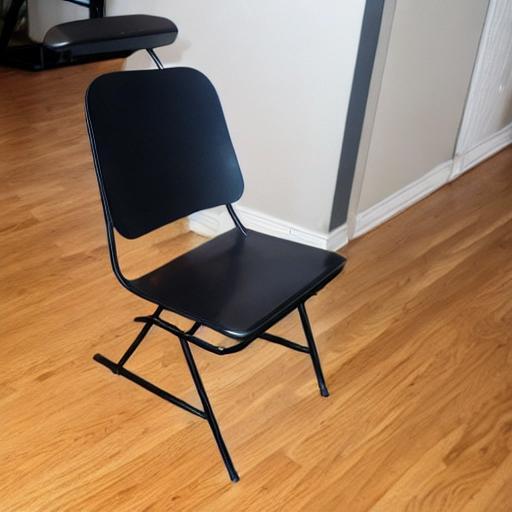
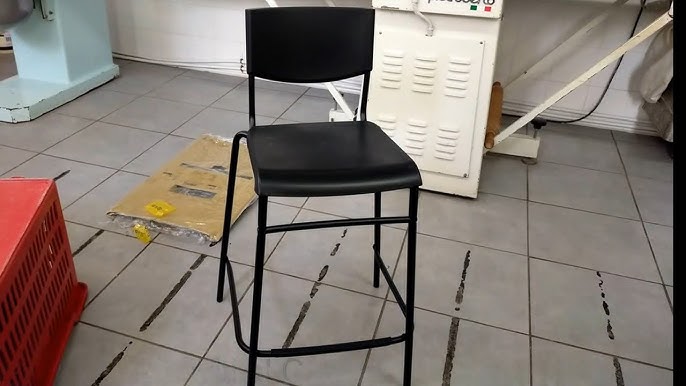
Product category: stool
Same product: no